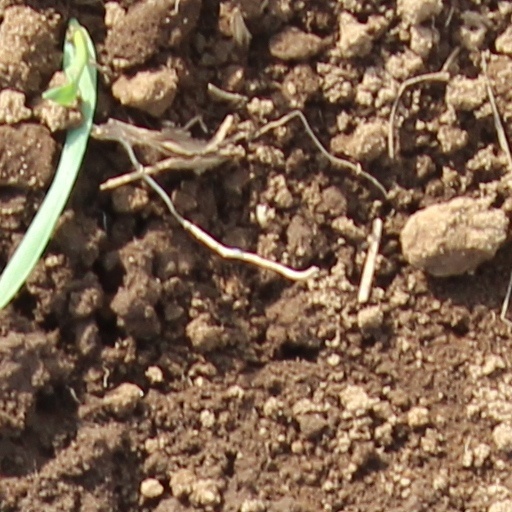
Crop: wheat